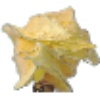
Label: Physalis with Husk 1